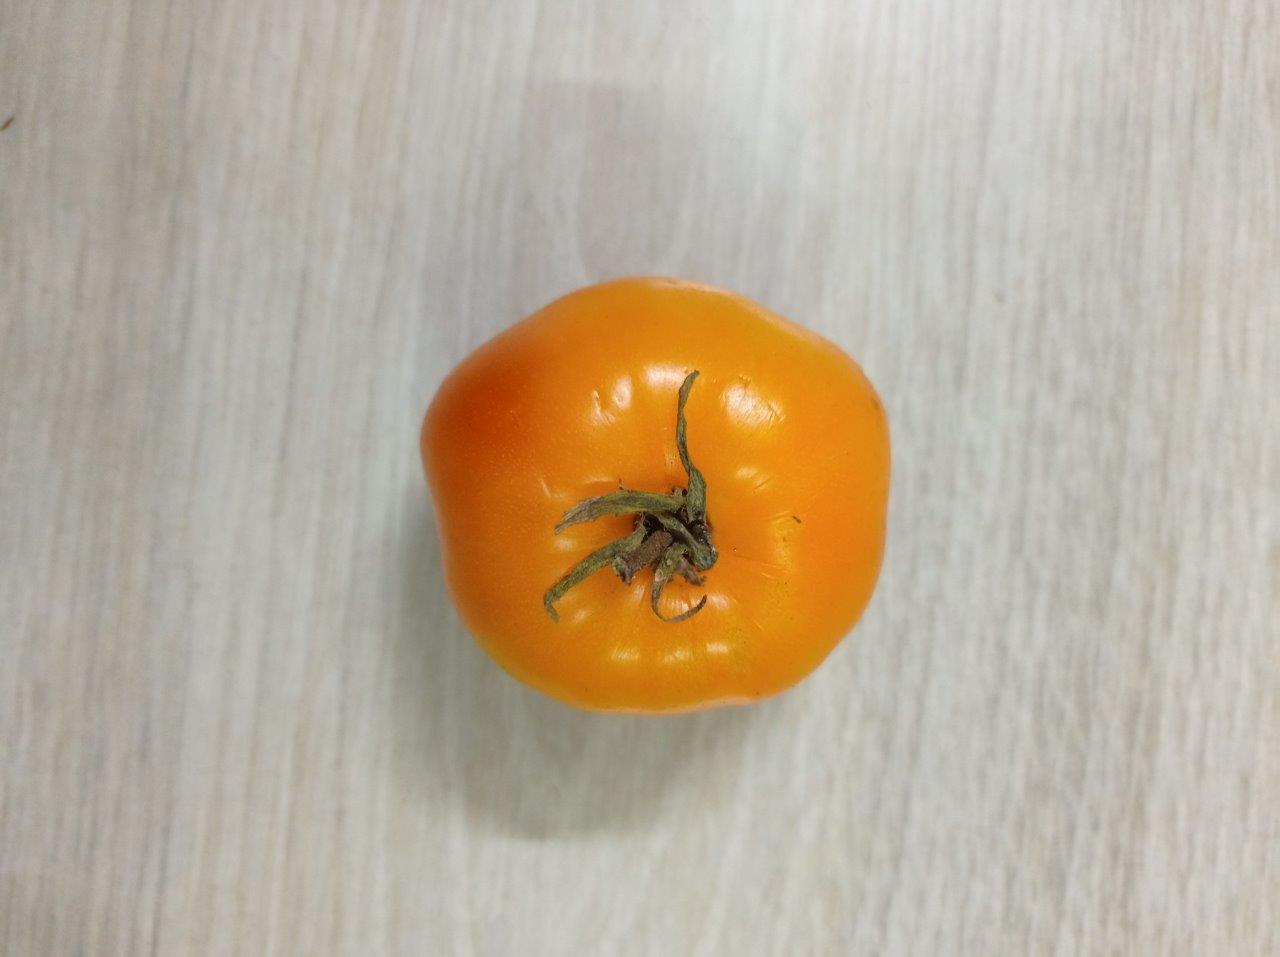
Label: Fresh